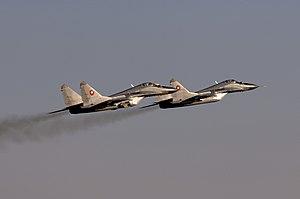
Les forces armées bulgares regroupent les corps de l'armée nationale de Bulgarie.